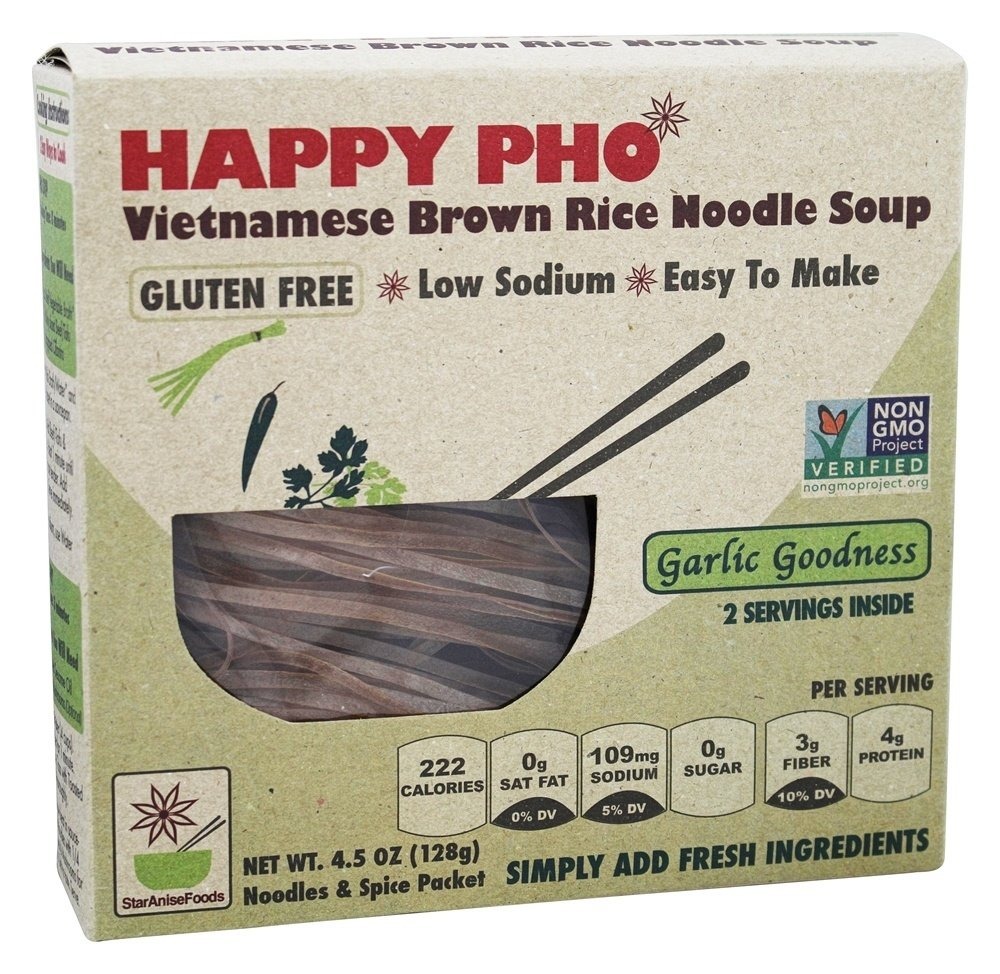
Item Name: Soup,Brn Ric Ndl,Garlic
Value: 1.0
Unit: Count

Price: 42.99